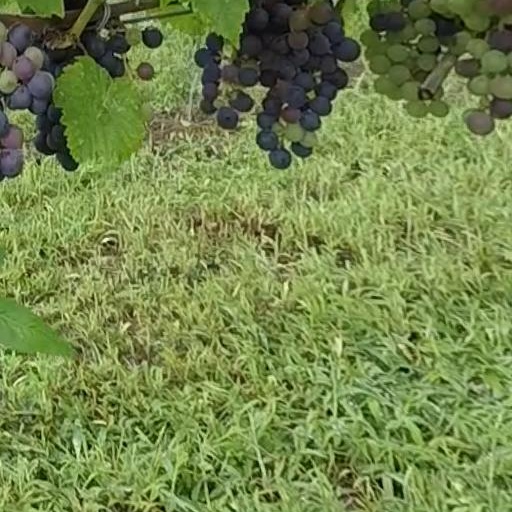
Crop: grape